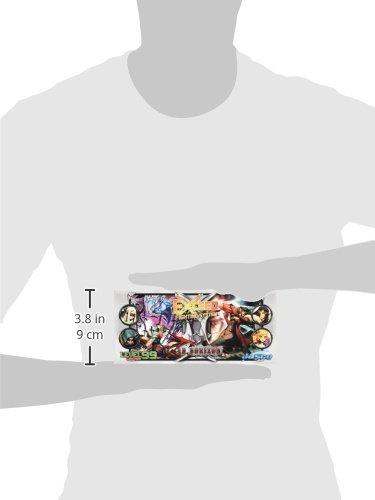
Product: Level 99 Games Exceed Red Horizon Eva & Kaden vs Lily & Miska Board Game
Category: Toys & Games | Games & Accessories | Board Games
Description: This set features 4 characters from the world of red horizon: EVA, Kaden, miska, and Lily, as well as all materials you need to play.
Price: $25.00
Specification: ProductDimensions:3.8x1.5x8inches|ItemWeight:12ounces|ShippingWeight:12ounces|DomesticShipping:ItemcanbeshippedwithinU.S.|InternationalShipping:Thisitemisnoteligibleforinternationalshipping.LearnMore|ASIN:1936920522|Itemmodelnumber:L99-EXRH2|Manufacturerrecommendedage:13yearsandup